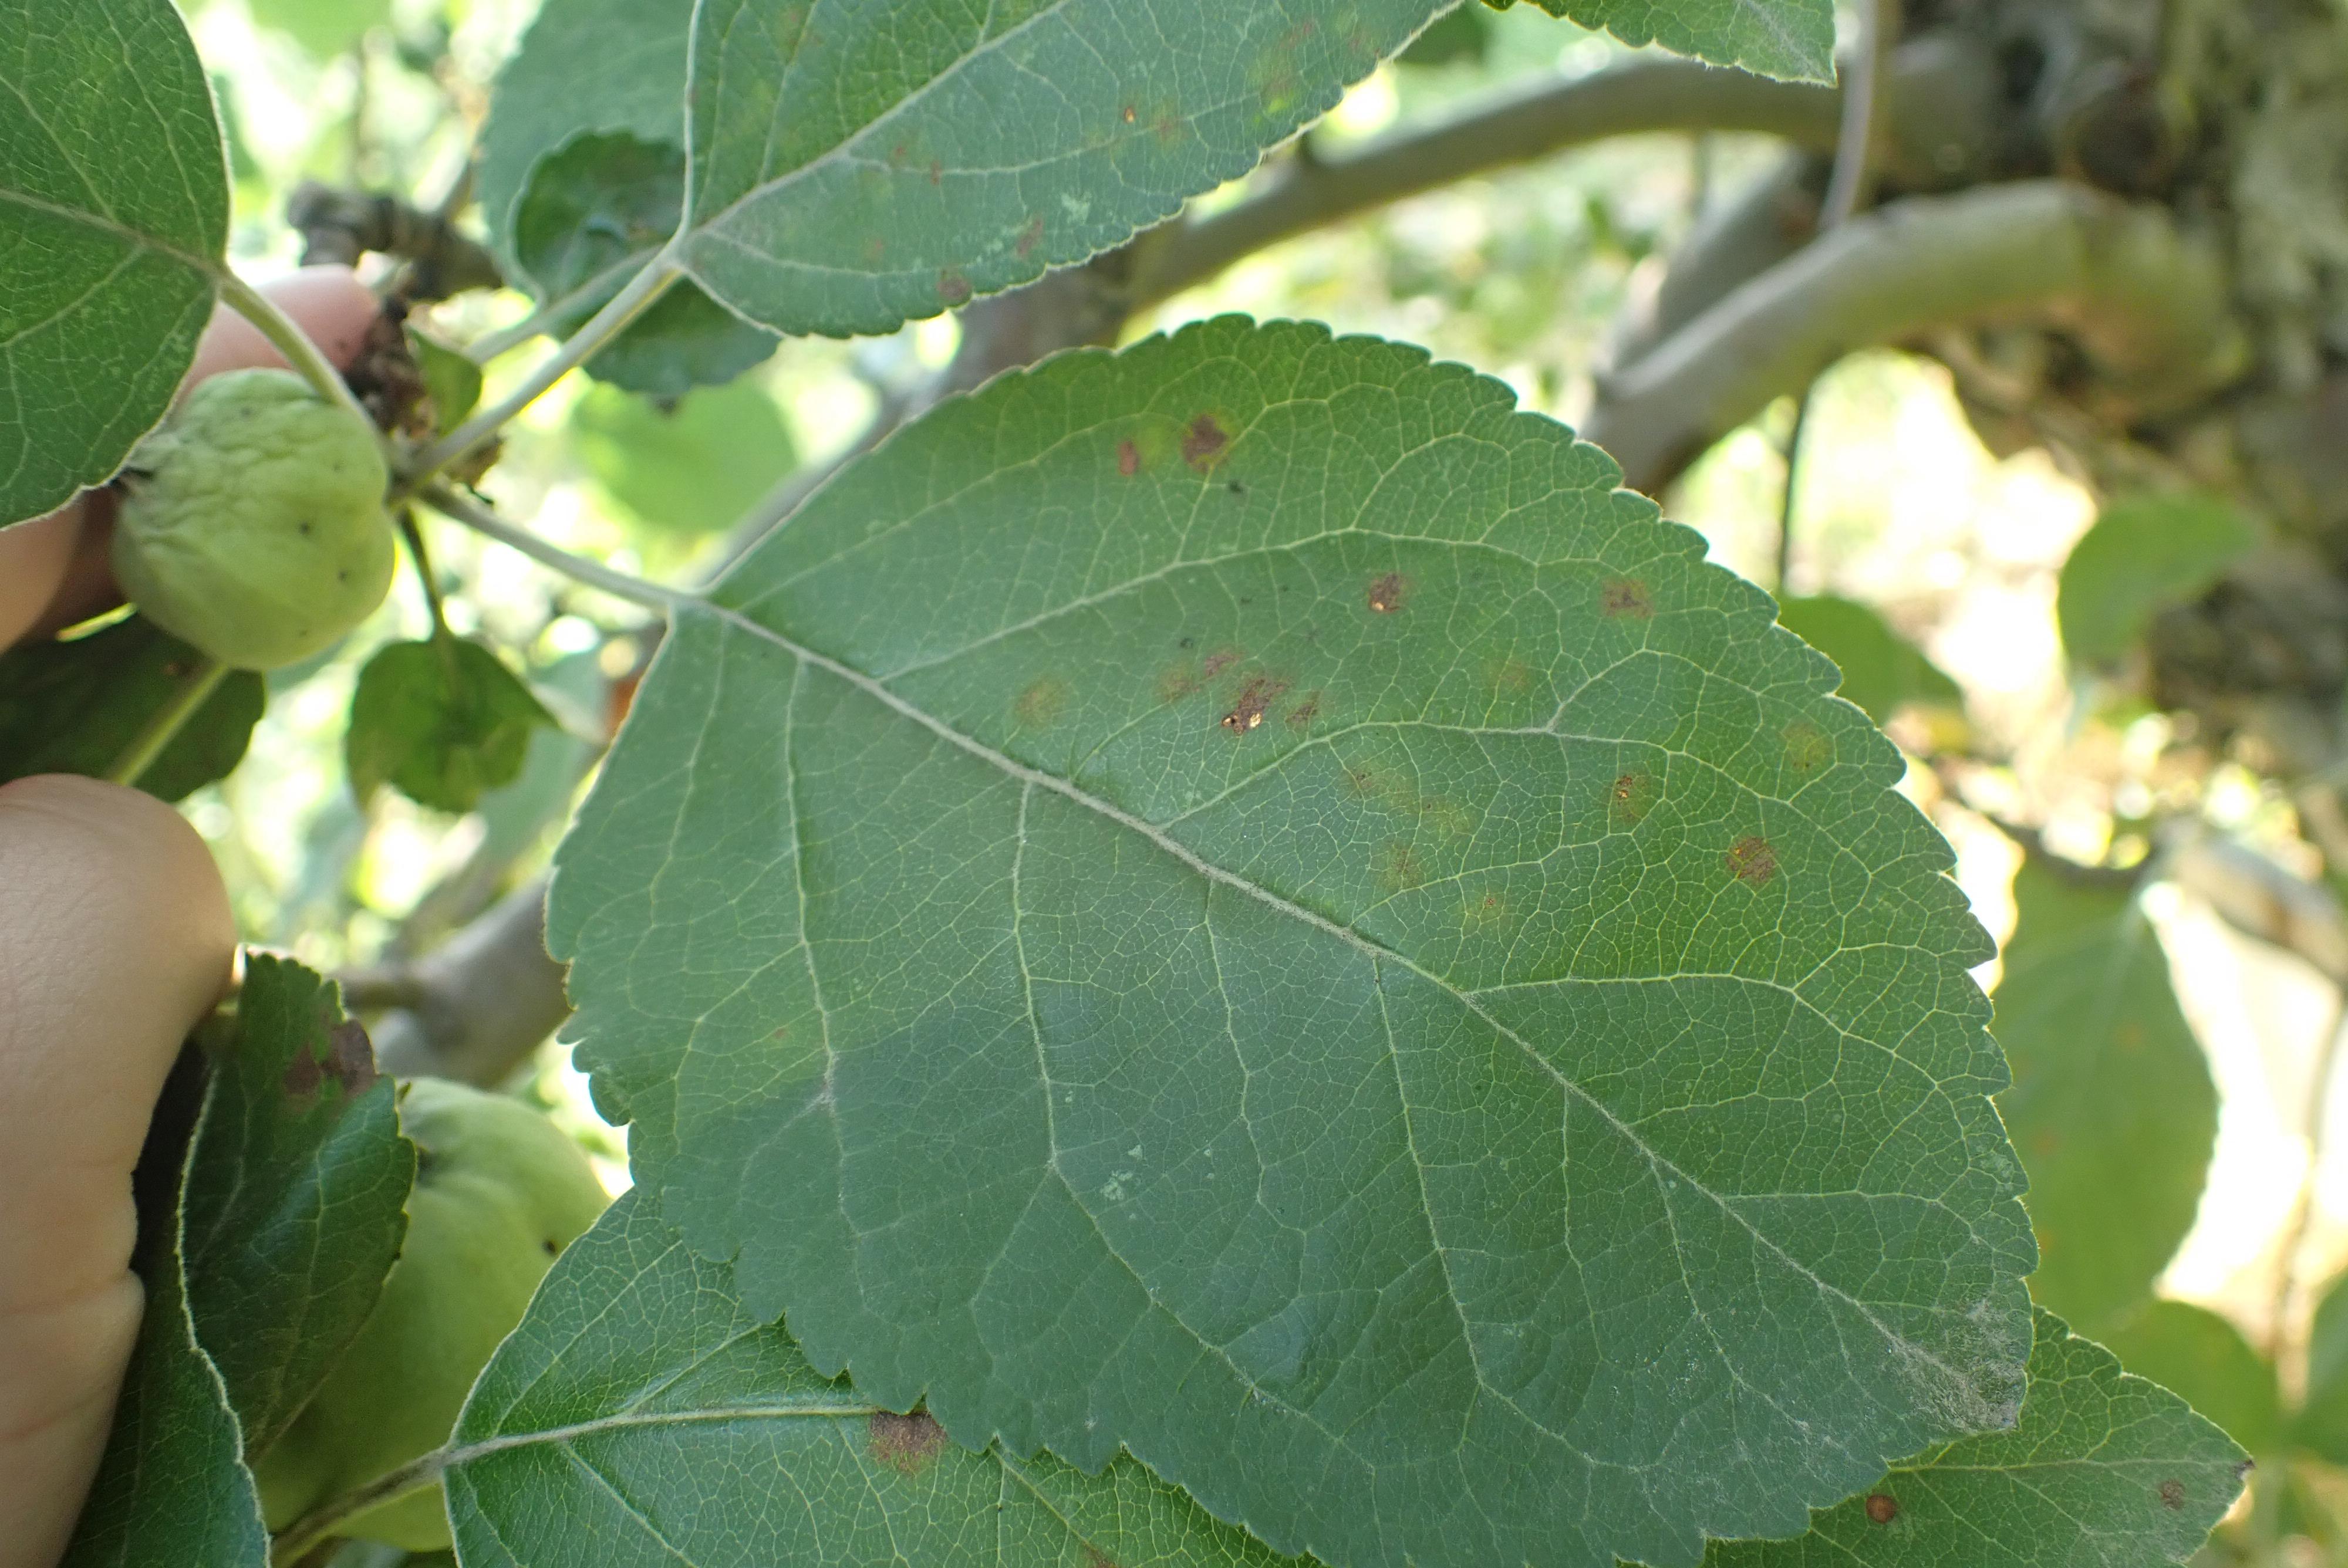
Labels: scab